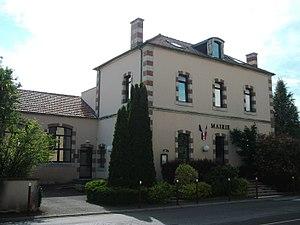
Mairie de Saint-Agoulin, Puy-de-Dôme, Auvergne-Rhône-Alpes, France [10866]